David Brearley

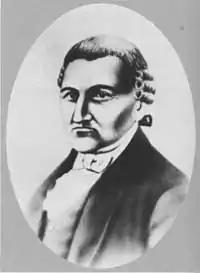

David Brearley Jr. (often misspelled as "Brearly") (June 11, 1745 – August 16, 1790) was an American Founding Father, Chief Justice of the Supreme Court of New Jersey, a delegate from New Jersey to the Constitutional Convention of 1787, which drafted the United States Constitution, a signer of the United States Constitution, and a United States district judge of the United States District Court for the District of New Jersey.